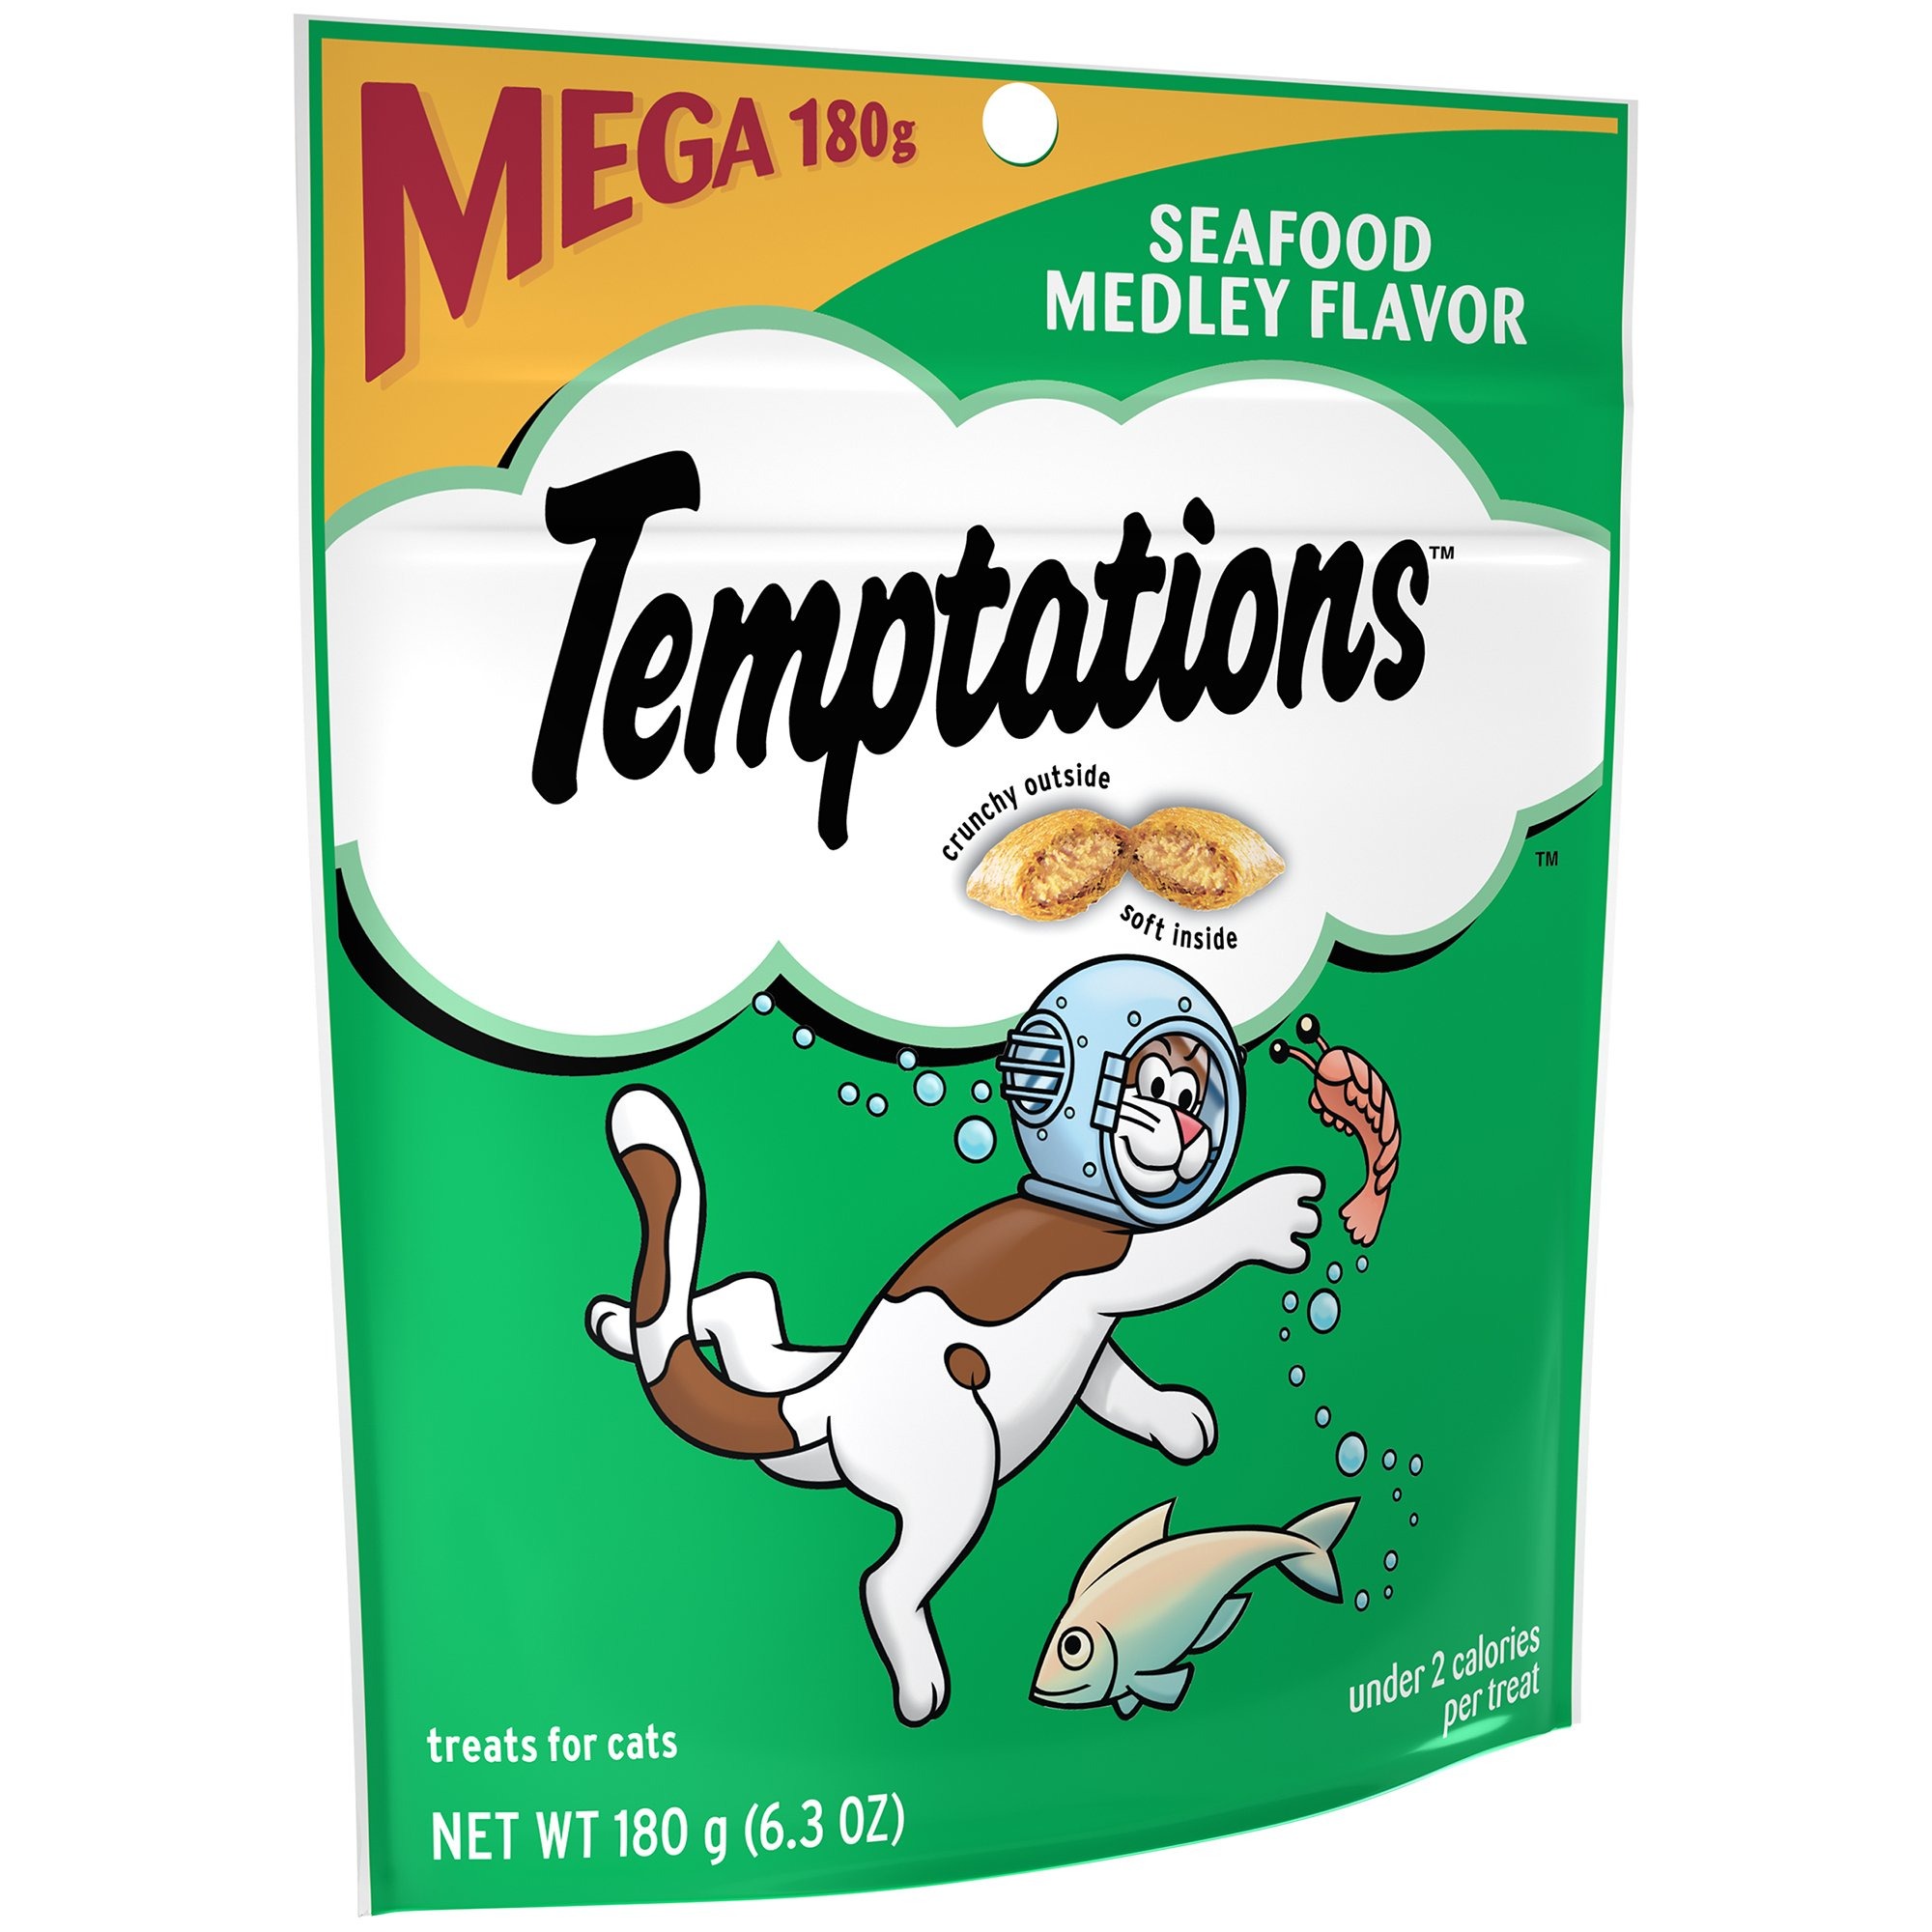
Item Name: TEMPTATIONS Classic Treats for Cats Seafood Medley Flavor 6.3 Ounces (Pack of 10)
Bullet Point 1: Temptations Cat Treats Are 100% Nutritionally Complete And Balanced For Adult Cat Maintenance
Bullet Point 2: This Low-Calorie Cat Snack Has A Unique Pocket Shape That Is Delightfully Crunchy On The Outside And Scrumptiously Soft And Creamy On The Inside
Bullet Point 3: Under 2 Calories Per Treat, These Seafood Flavored Treats Will Have Your Cat Meowing For More
Bullet Point 4: A Delicious Combination Of Seafood Flavors That Add Even More Excitement To Cat Playtime
Value: 6.3
Unit: ounce

Price: 3.99